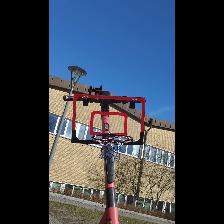
Label: NonHuman